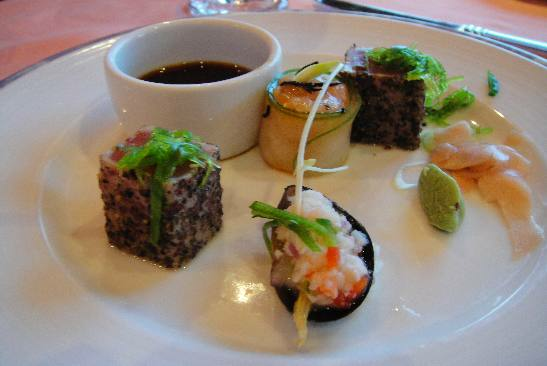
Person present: No